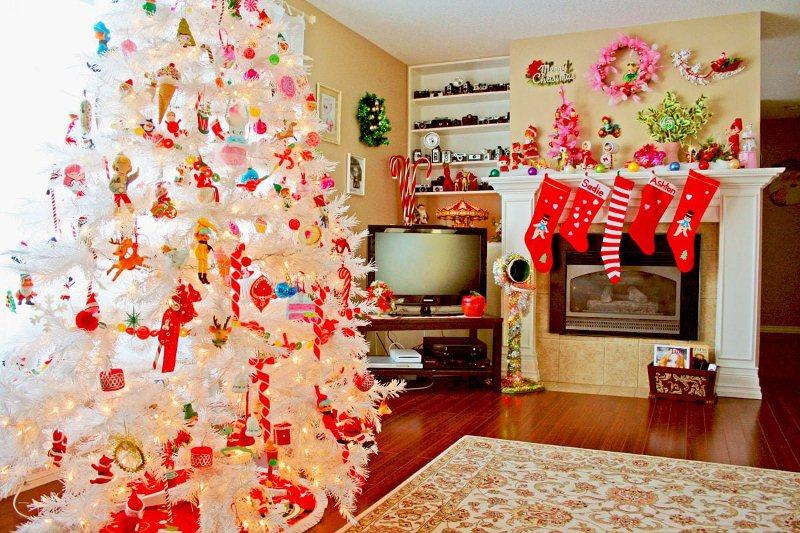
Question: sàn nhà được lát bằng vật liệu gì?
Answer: sàn nhà được lát bằng gỗ